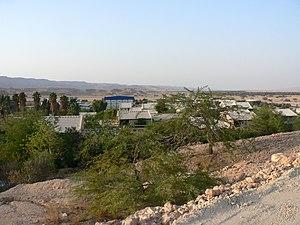
Yotvata est un kibboutz situé à 42 km au nord de Eilat et aux abords de la source d'eau Eïn-Radian. Il est sur la route Arava dans le sud du Néguev. Fondé en 1957 par un groupe de jeunes issus du Nahal, le kibboutz est également connu aujourd'hui pour son industrie laitière et sa chaîne de restaurants "halavi'".